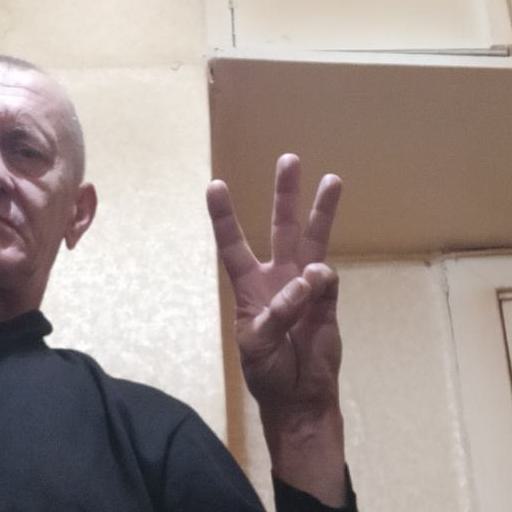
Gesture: three